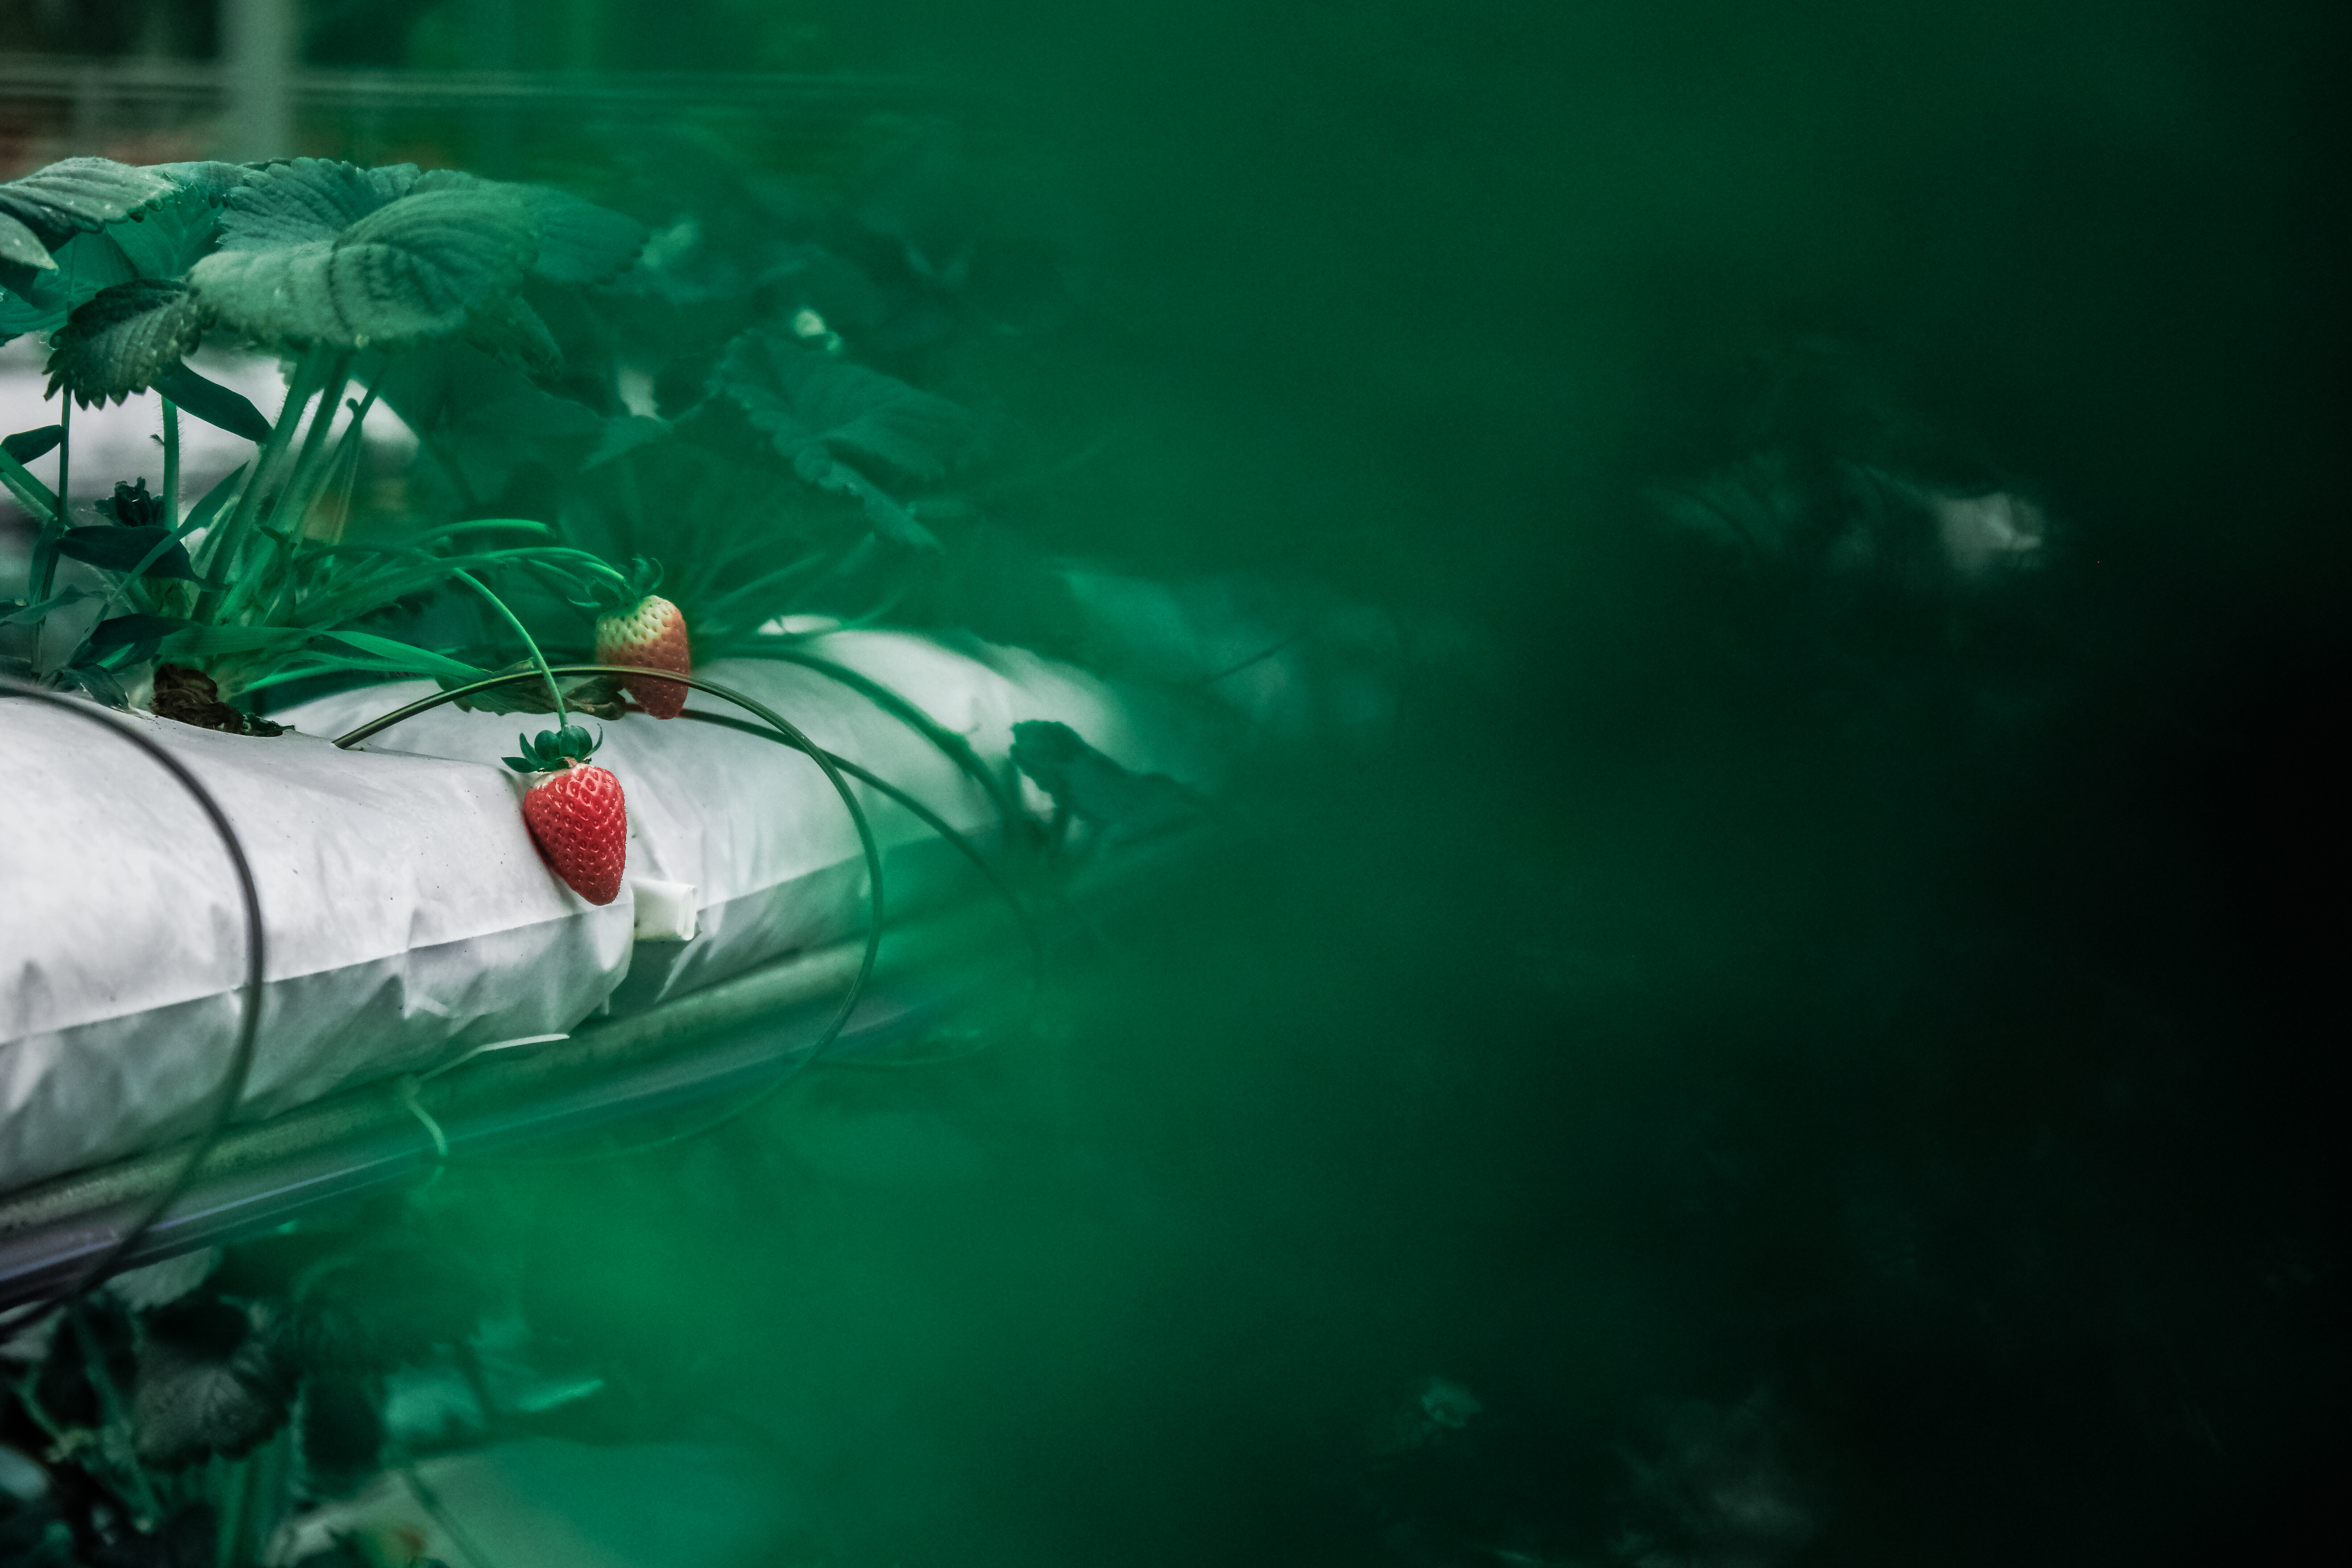
summer, underwater, food, spring, green, biology, fresh, contrast, agriculture, garden, fish, juicy, healthy, season, vitamin, eating, focus, berries, nutrition, aquarium, fruits, strawberries, organic, strawberry plant, computer wallpaper